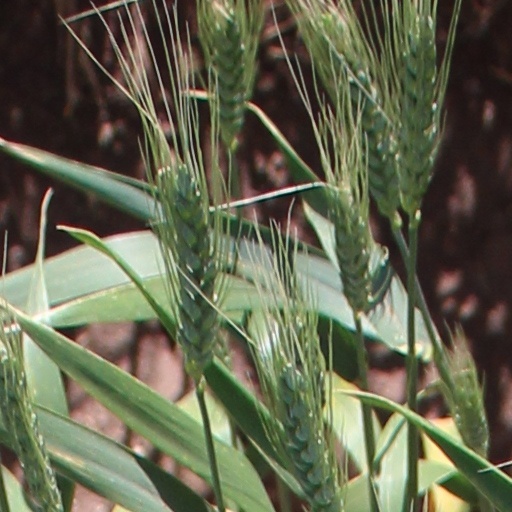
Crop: wheat